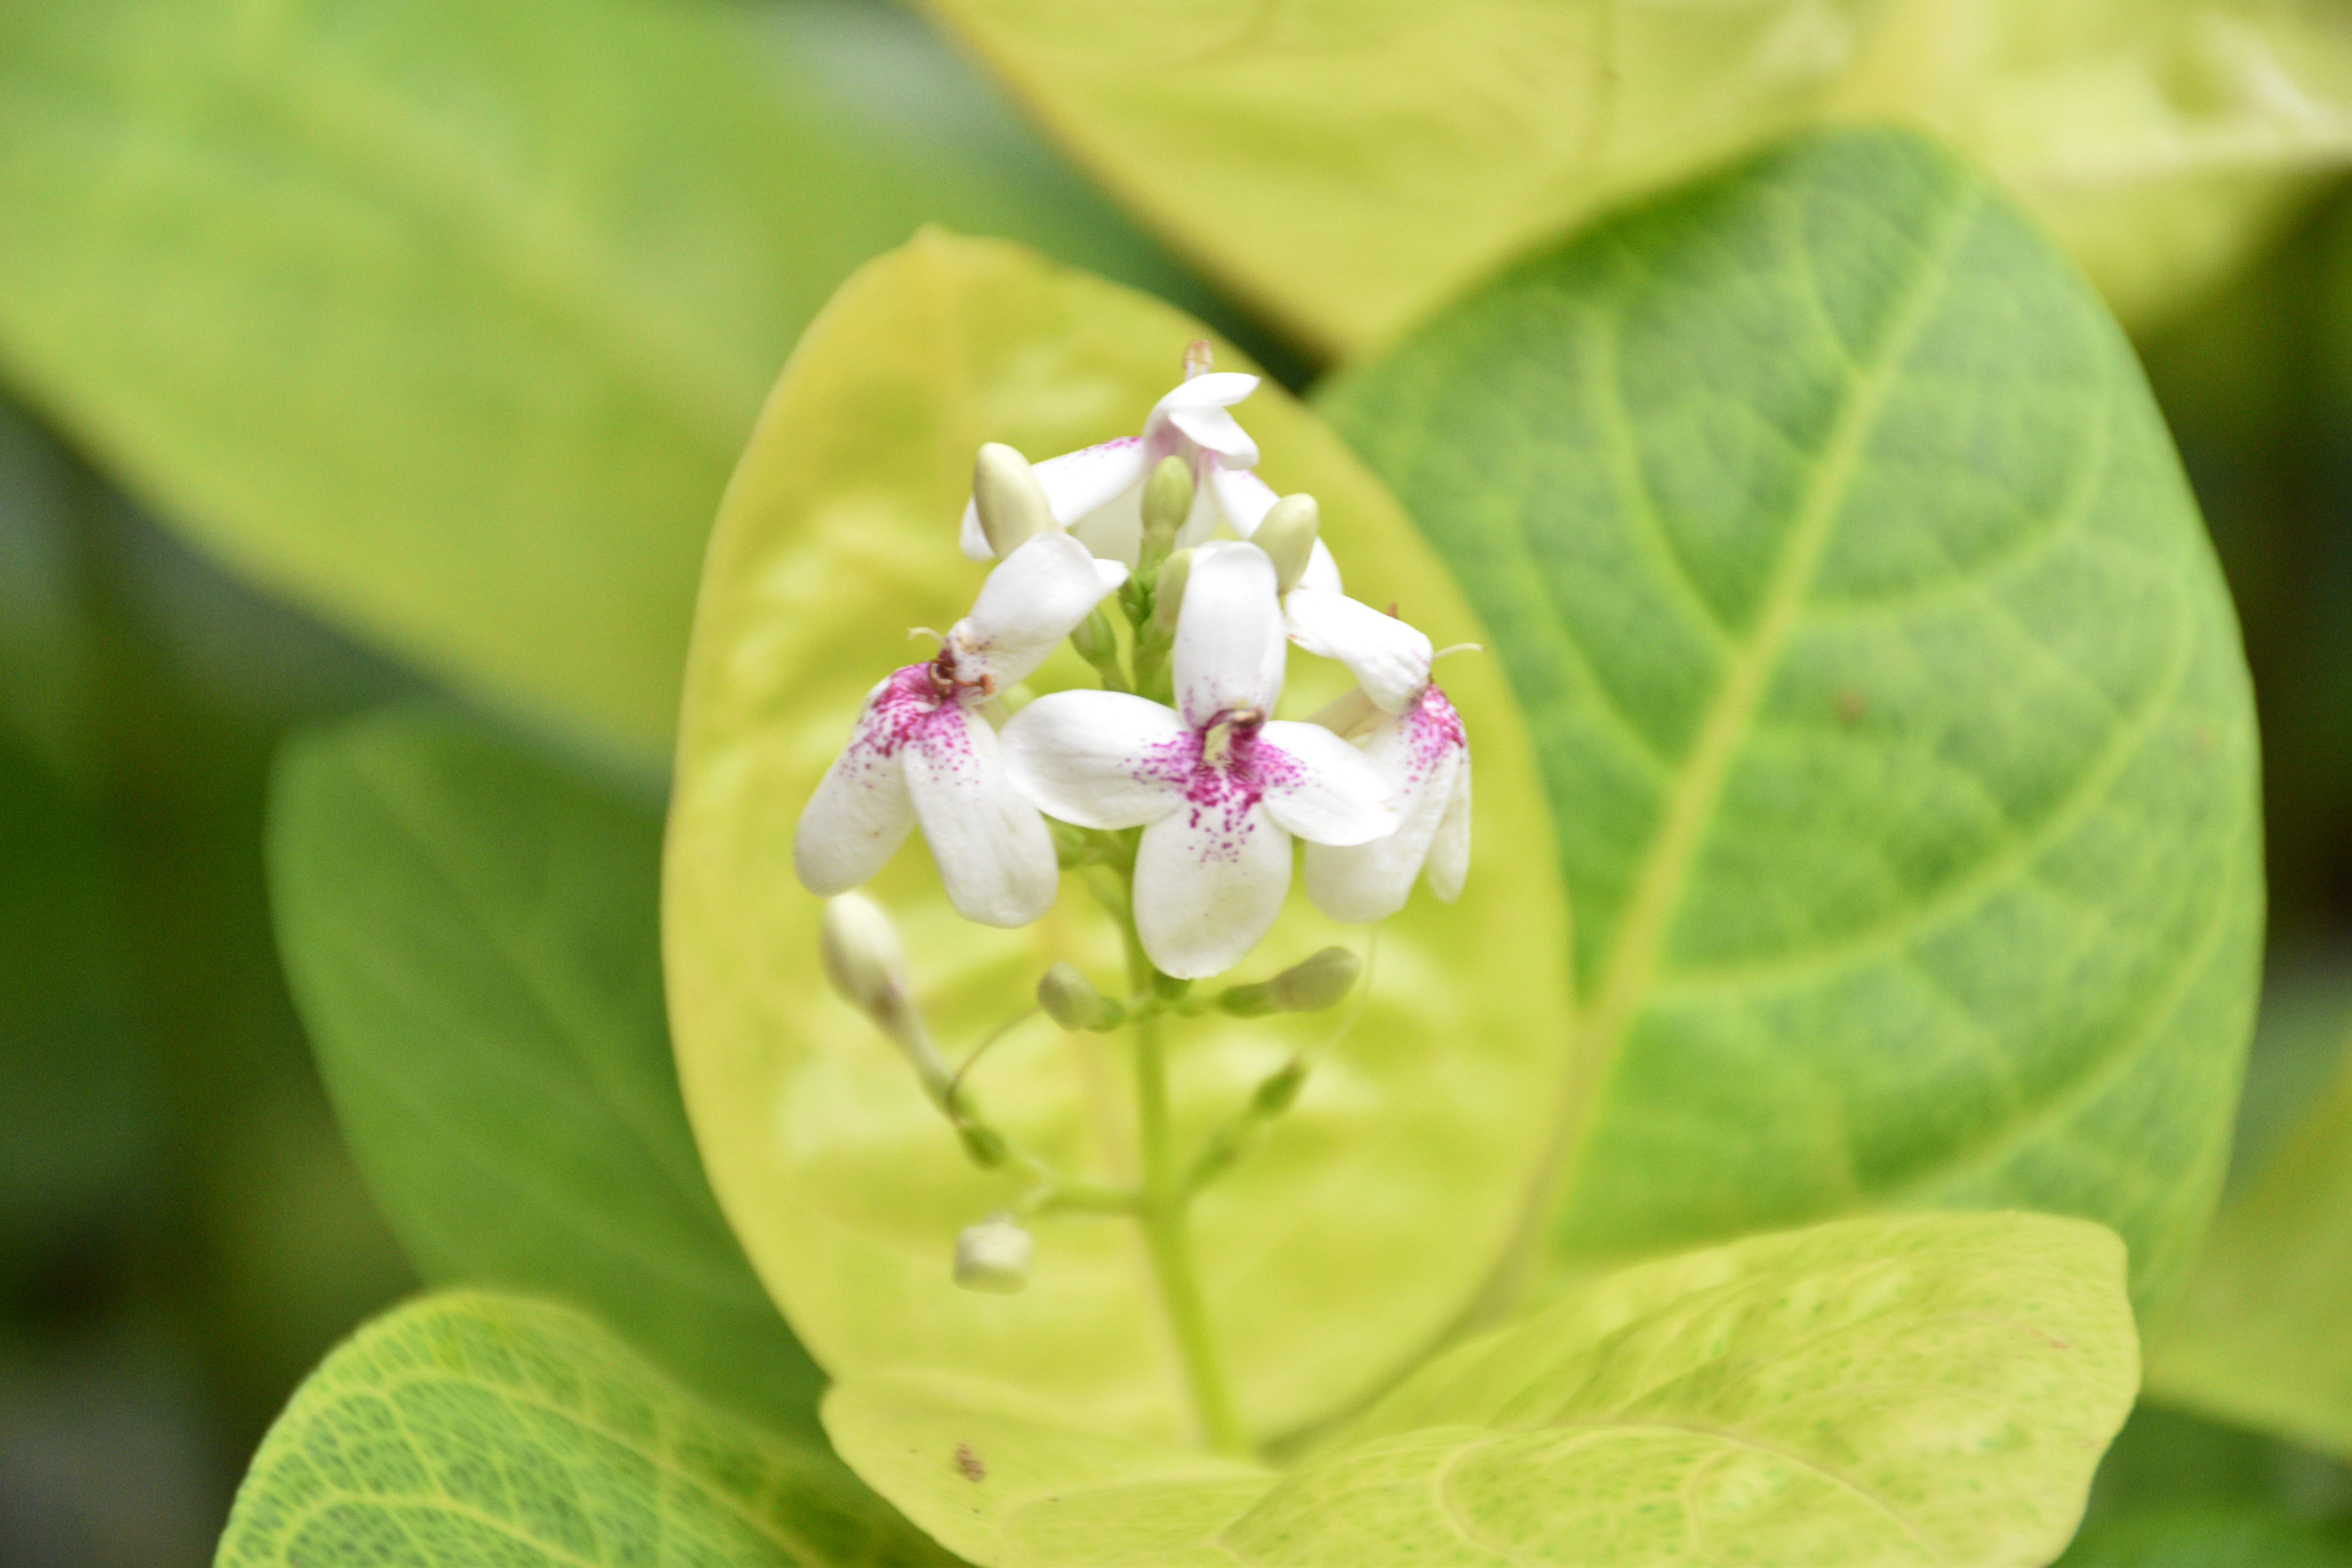
leaf, flower, flowering plant, plant, pink, petal, wildflower, dicotyledon, perennial plant